Broadmeadow Locomotive Depot

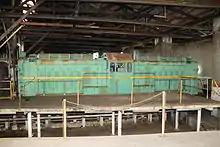
Preserved 4102 stored on No. 20 road of No. 2 shed

During 1974, the water tanks and columns at the depot were demolished. Also in 1974 a steam cleaning shed was built on the straight transfer road between the two roundhouses adjacent to the original workshop building. In 1977 the coal stage was demolished. By the late 1970s, No. 1 roundhouse had ceased being used as a locomotive servicing facility and was being used a covered store and for wagon repairs.